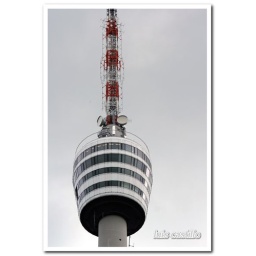
This is the TV tower in Stuttgart (GE). This was the very first concrete tower built in the 1950's